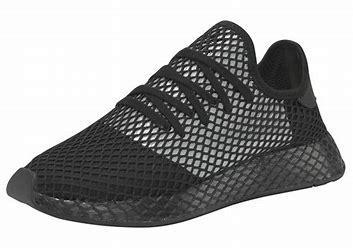
Brand: Adidas
Model: Deerupt Runner